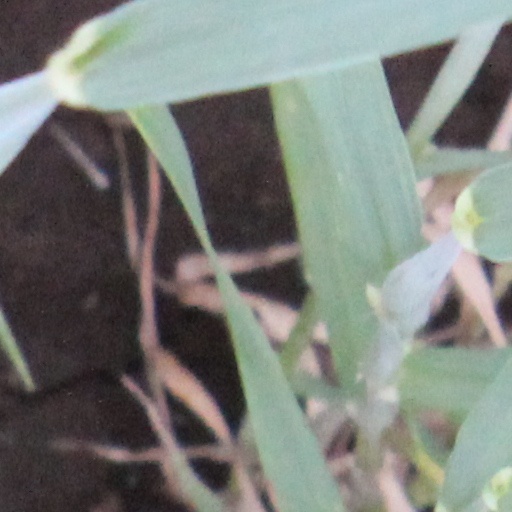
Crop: wheat